Volos

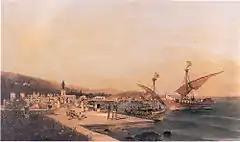
"The return of the Argonauts" by Constantine Volanakis (1837–1907).

Modern Volos is built on the area of the ancient cities of Demetrias, Pagasae and Iolcos. Demetrias was established in 293 BC by Demetrius Poliorcetes, King of Macedon. Iolcus, or Iolkos, was known in mythology as the homeland of the hero Jason, who boarded the ship Argo accompanied by the Argonauts and sailed in quest of the Golden Fleece to Colchis. To the west of Volos lie the Neolithic settlements of Dimini, with a ruined acropolis, walls, and two beehive tombs dating to between 4000 and 1200 BC, and Sesklo, with the remains of the oldest acropolis in Greece (6000 BC). The mound of Kastro/Palaia in western Volos is the site of a Bronze Age settlement, including a Mycenaean palace complex where a couple of preserved Linear B tablets have been found.